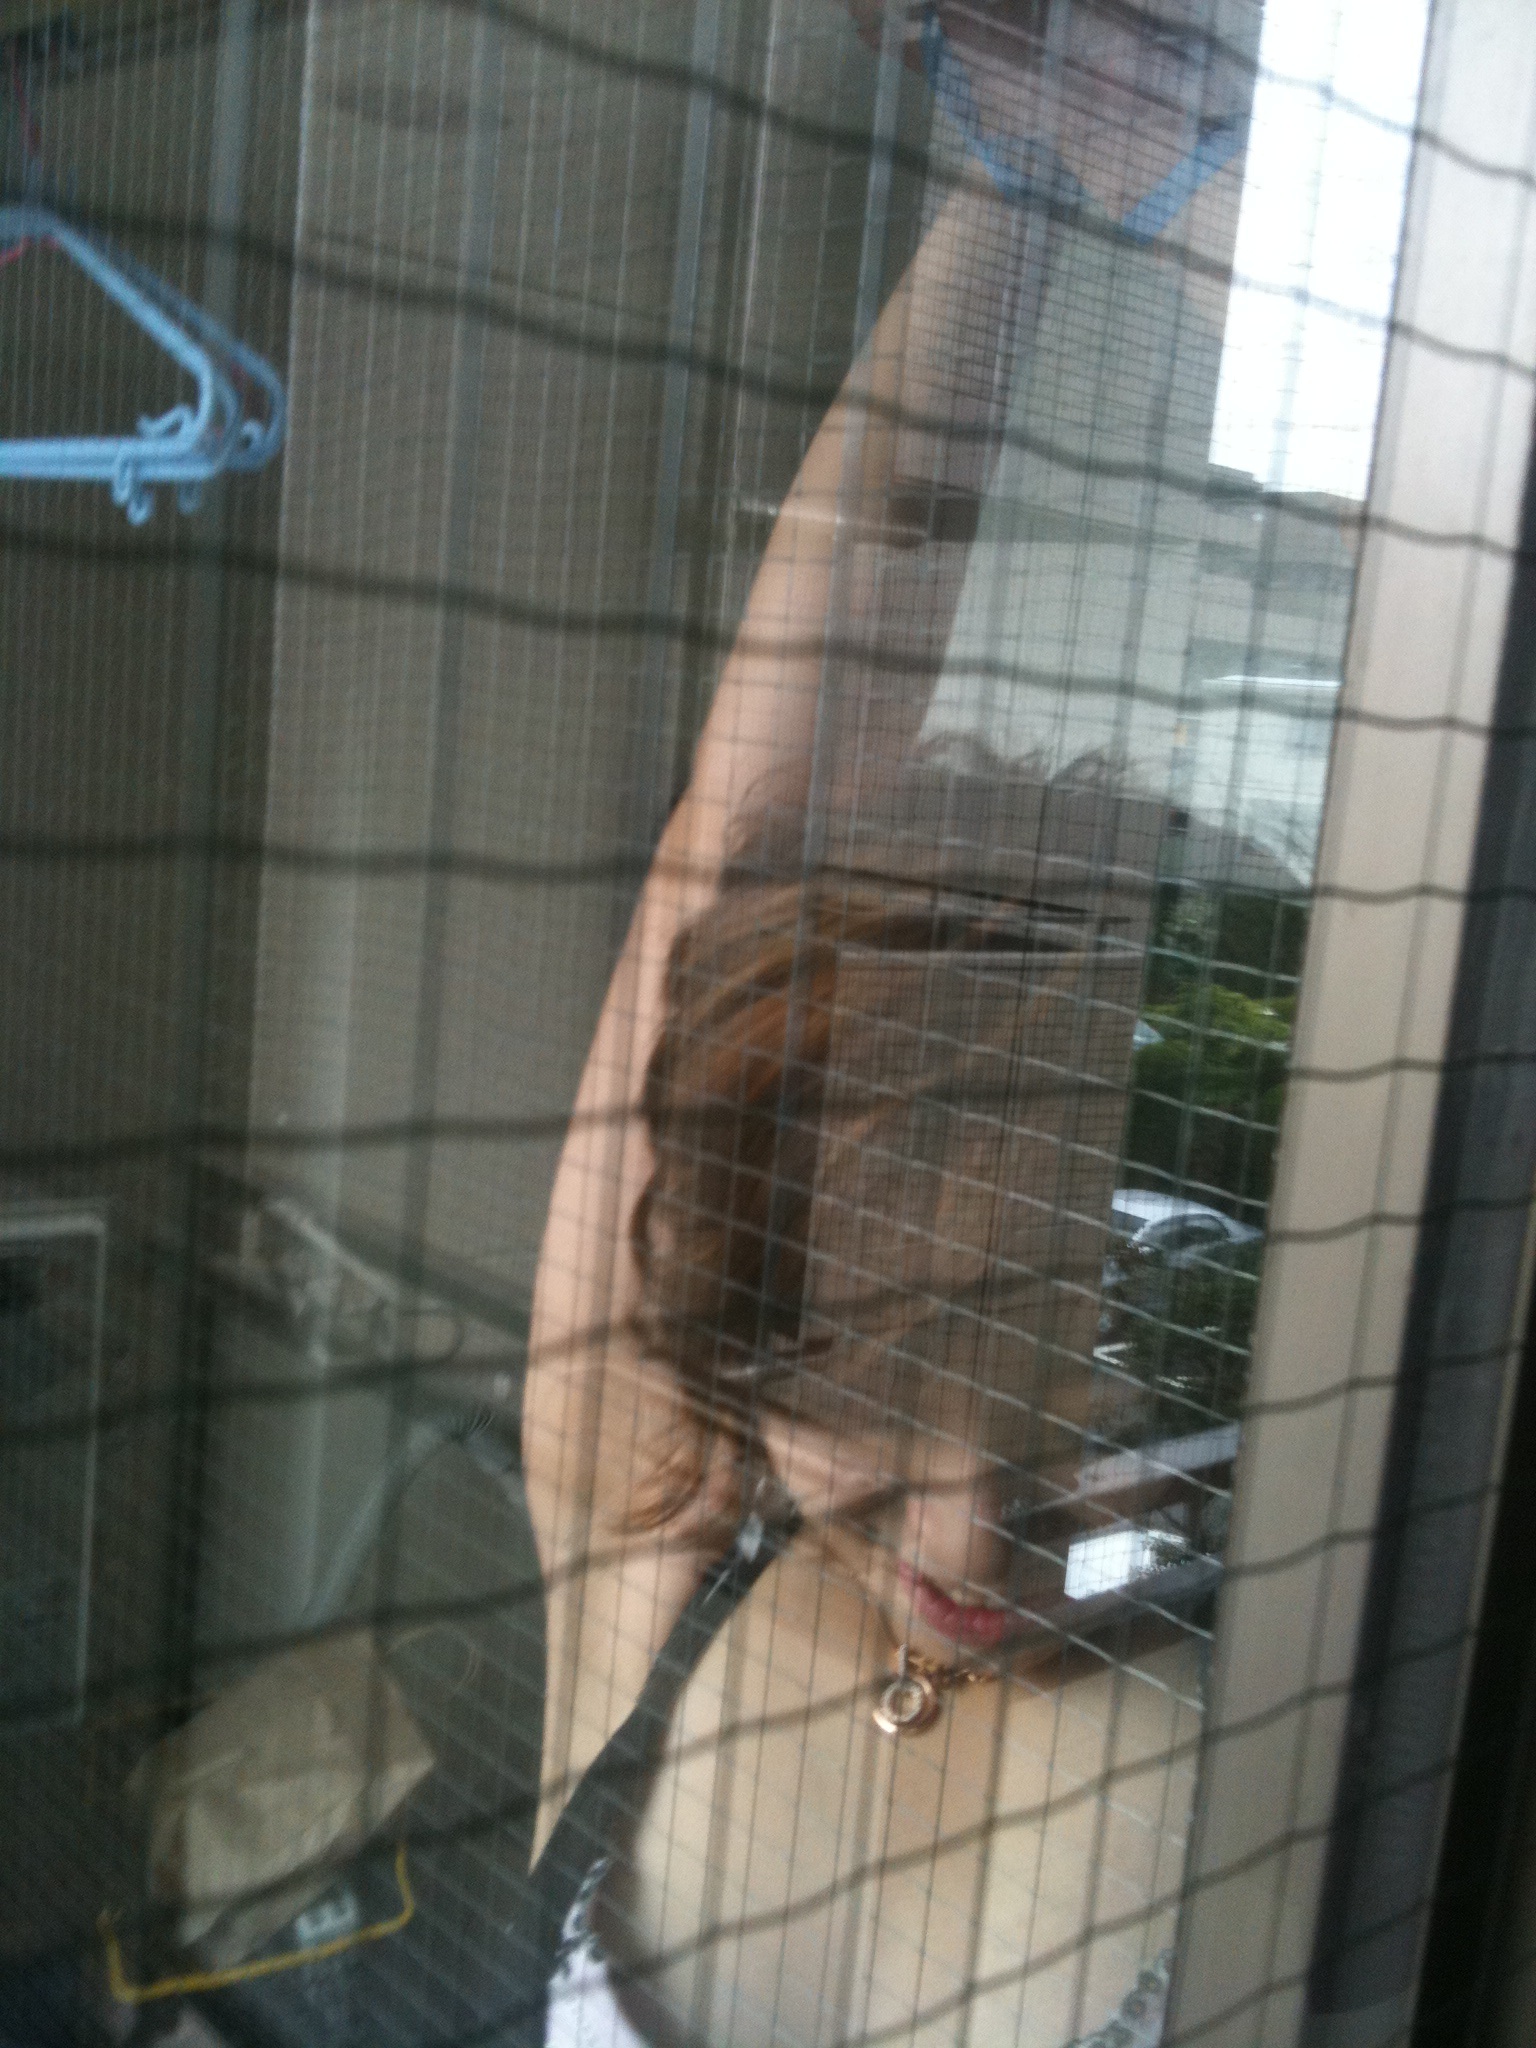
window, cage, interior design, window covering